Walter Archer

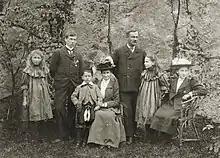
L to R is Ruth, Harold, Norman, Alice, Walter, Esther and Olive.

Archer married Alice Lima Hay Murray, third daughter of Robert Hay Murray, great-grandson of John Murray, 3rd Duke of Atholl and grandson of Thomas Hay, 9th Earl of Kinnoull, and Elizabeth Gregson, on 17 October 1878, aged 23 years old.